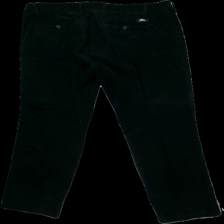
View: back
Type: Trousers
Category: Men
Brand: Rappson   (Gubb)
Colors: Black
Material: 100% Cotton
Cut: Regular
Season: All
Price range: 50-100
Recommended usage: Reuse
Description: black courderoy trousers